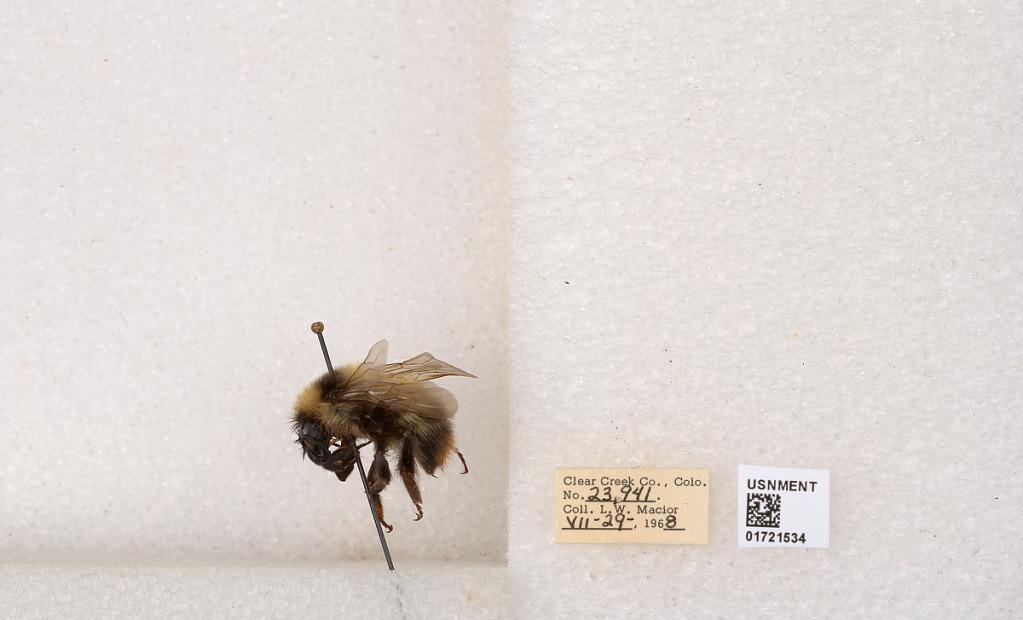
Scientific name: Bombus kirbyellus
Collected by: L. Macior
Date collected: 1968-7-29
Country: United States
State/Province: Colorado
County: Clear Creek
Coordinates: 39.6891, -105.644